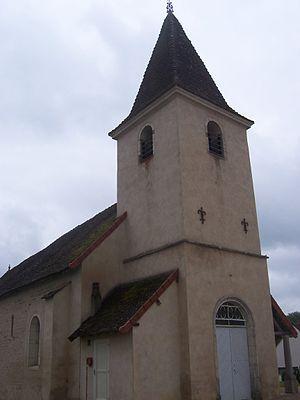
Eglise de La Charmée